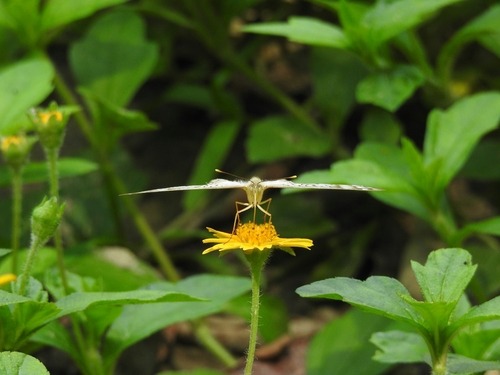
Scientific name: Anartia jatrophae
Common name: White peacock
Family: Nymphalidae
Order: Lepidoptera
Pollinator type: Primary pollinator
Habitat: Gardens, parks, and open areas
Geographic range: Southern United States to Argentina
Conservation status: Least Concern